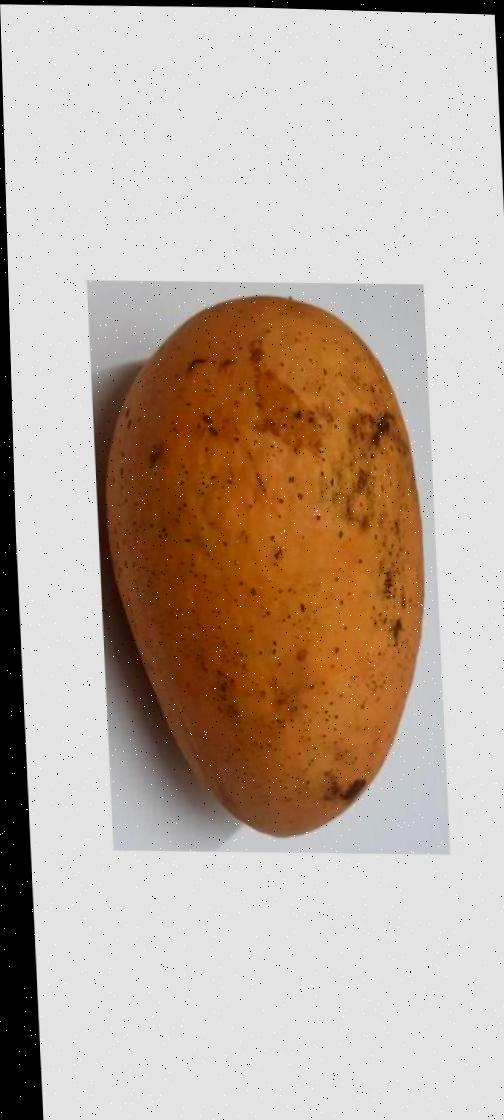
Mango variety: Ashshina Classic